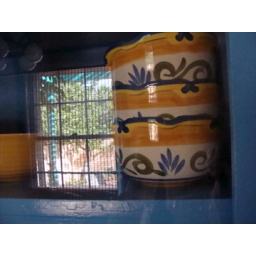
Reflection of the front patio in the dining room cabinet glass.